Il Ballo del Doge

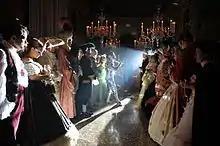
A scene from Il Ballo del Doge

Il Ballo del Doge ("The Doge’s Ball") is a Venetian masquerade ball, one of the many events held annually during the Carnival of Venice. The ball itself is held in the 15th-century Venetian palace of Palazzo Pisani Moretta, situated on the Grand Canal in Venice. The ball's name derives from the title of the elected heads ("Doge", "Duke" in English) who ruled Venice up until the fall of the Venetian republic in the 18th century. Every year the ball is attended by around four hundred guests dressed in period costume and masked.